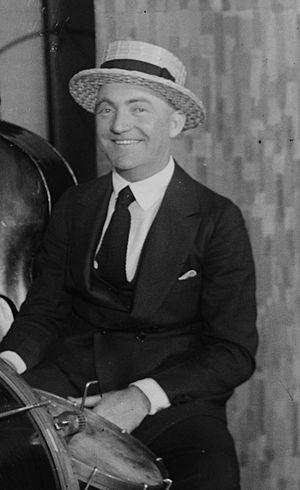
Arthur G. Hickman. Batteur et pianiste, il est surtout connu pour être le meneur de son orchestre souvent perçu comme l'ancêtre du big band ce qui en fait aux yeux de certains, un des premiers groupes de Jazz.